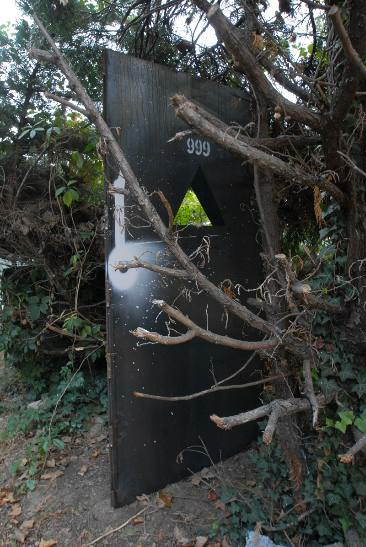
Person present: No